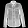
Label: Shirt